Televisión Pública

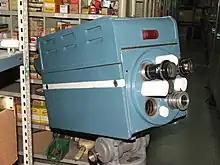
One of the first TV cameras used by Canal 7

Jaime Yankelevich, businessman and operator of radio station LR3 "Radio Belgrano", received the approval of the Perón family to import television equipment from the United States. The final approval came from Eva Perón, who, when informed of the importation of the new equipment, said ""Sí, sí, todo muy lindo pero yo lo que quiero es que televisen el acto del Día de la Lealtad"" ("Yes, yes, all very good, but what I want is for them to televise the acts of Loyalty Day"). With the support of Minister of Communications Oscar Lorenzo Nicolini and the Radio Belgrano executives, preparations were made to start the first television station in Argentina. Yankelevich imported Bell equipment, DuMont cameras, and a horizontally polarized antenna initially mounted on the MOP Building. On September 24, 1951, Radio Belgrano announcer Fito Salinas was put behind a camera and backed by a musical group, and the first test transmissions commenced. On the first days of tests, televisions were set up in department stores in a 500-meter radius around the site, and the transmitter put out 500 watts of power, but the signal was ramped up and brought to 40 kW power. At that power level, reception was clear for around.